Legislative violence

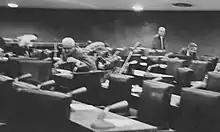
Photograph depicting the moment after the assassination

On 4 December 1963, the father of future president Fernando Collor and senator for Alagoas, Arnon de Melo, fired three shots with a .38 caliber revolver against Silvestre Péricles, Senator for Alagoas and Melo's political opponent, who had been threatening him with death. Pericles escaped from the shots, but two bullets hit the senator for Acre, José Kairala, hitting his abdomen. Kairala was quickly taken to a hospital in Brasília, but later died. Arnon de Melo remained in prison until July 1964, when he was acquitted by the Jury Court of Brasília, on the grounds that he had acted in self-defense.